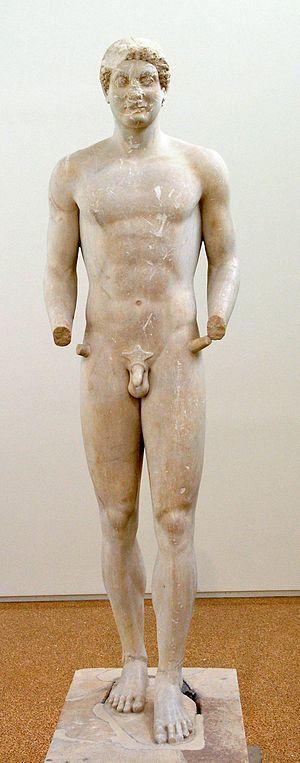
Kouros funéraire en marbre parien, trouvé dans le Mésogée, en Attique. La statue surmontait la tombe d'un jeune aristocrate athénien, dont le nom est inscrit sur la base. Le rendu plastique des muscles, le mouvement des bras et la vigueur générale de la statue la place à la fin de la série des kouroi
Un kouros, est une statue de jeune homme, durant la période archaïque de la sculpture grecque.
Le nu est un motif constant dans la Grèce antique pour les sculpteurs et les peintres. Les céramiques peintes présentent des multitudes de corps nus. Ce motif occupe donc une part importante des représentations figuratives qui nous sont parvenues de cette époque, essentiellement dans les peintures sur céramique et les sculptures. Son étude relève de l’histoire anthropologique, esthétique, sociale et religieuse du monde grec antique.
Le musée national archéologique d’Athènes est le principal musée archéologique de Grèce. Il dépend directement du Directorat général des antiquités rattaché au ministère grec de la Culture. Il est dirigé par Georgios Kakavas. Il possède l’une des plus vastes collections d’antiquités grecques au monde. Il abrite plus de 20 000 objets datant de la préhistoire à la fin de l'Antiquité venus de l'ensemble de la Grèce.